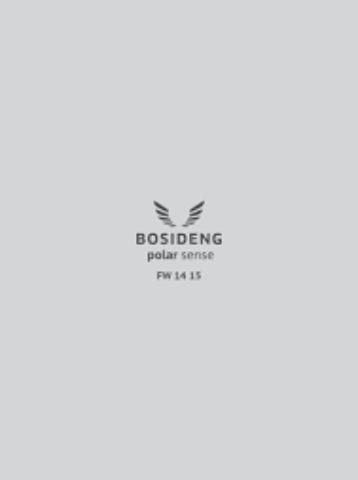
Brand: Bosideng
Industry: Clothes